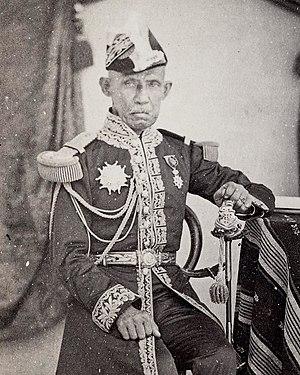
Pinklao est vice-roi de Thaïlande, il est le fils du roi Buddha Loetla Nabhalai et de la reine Sri Suriyendra.